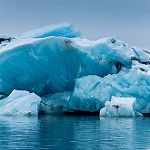
Label: glacier